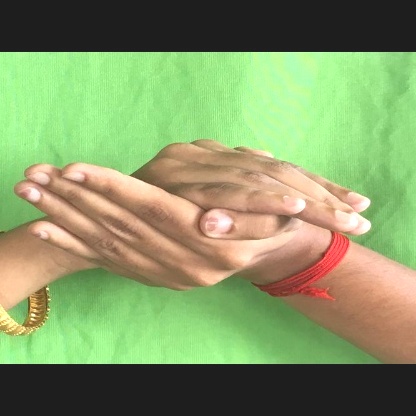
Mudra: Samputa